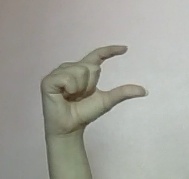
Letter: dal